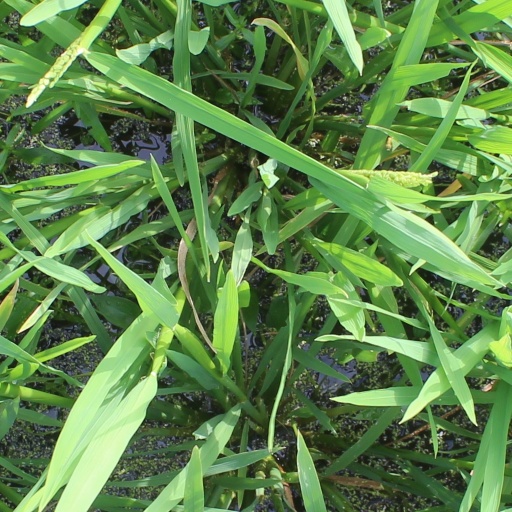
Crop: rice